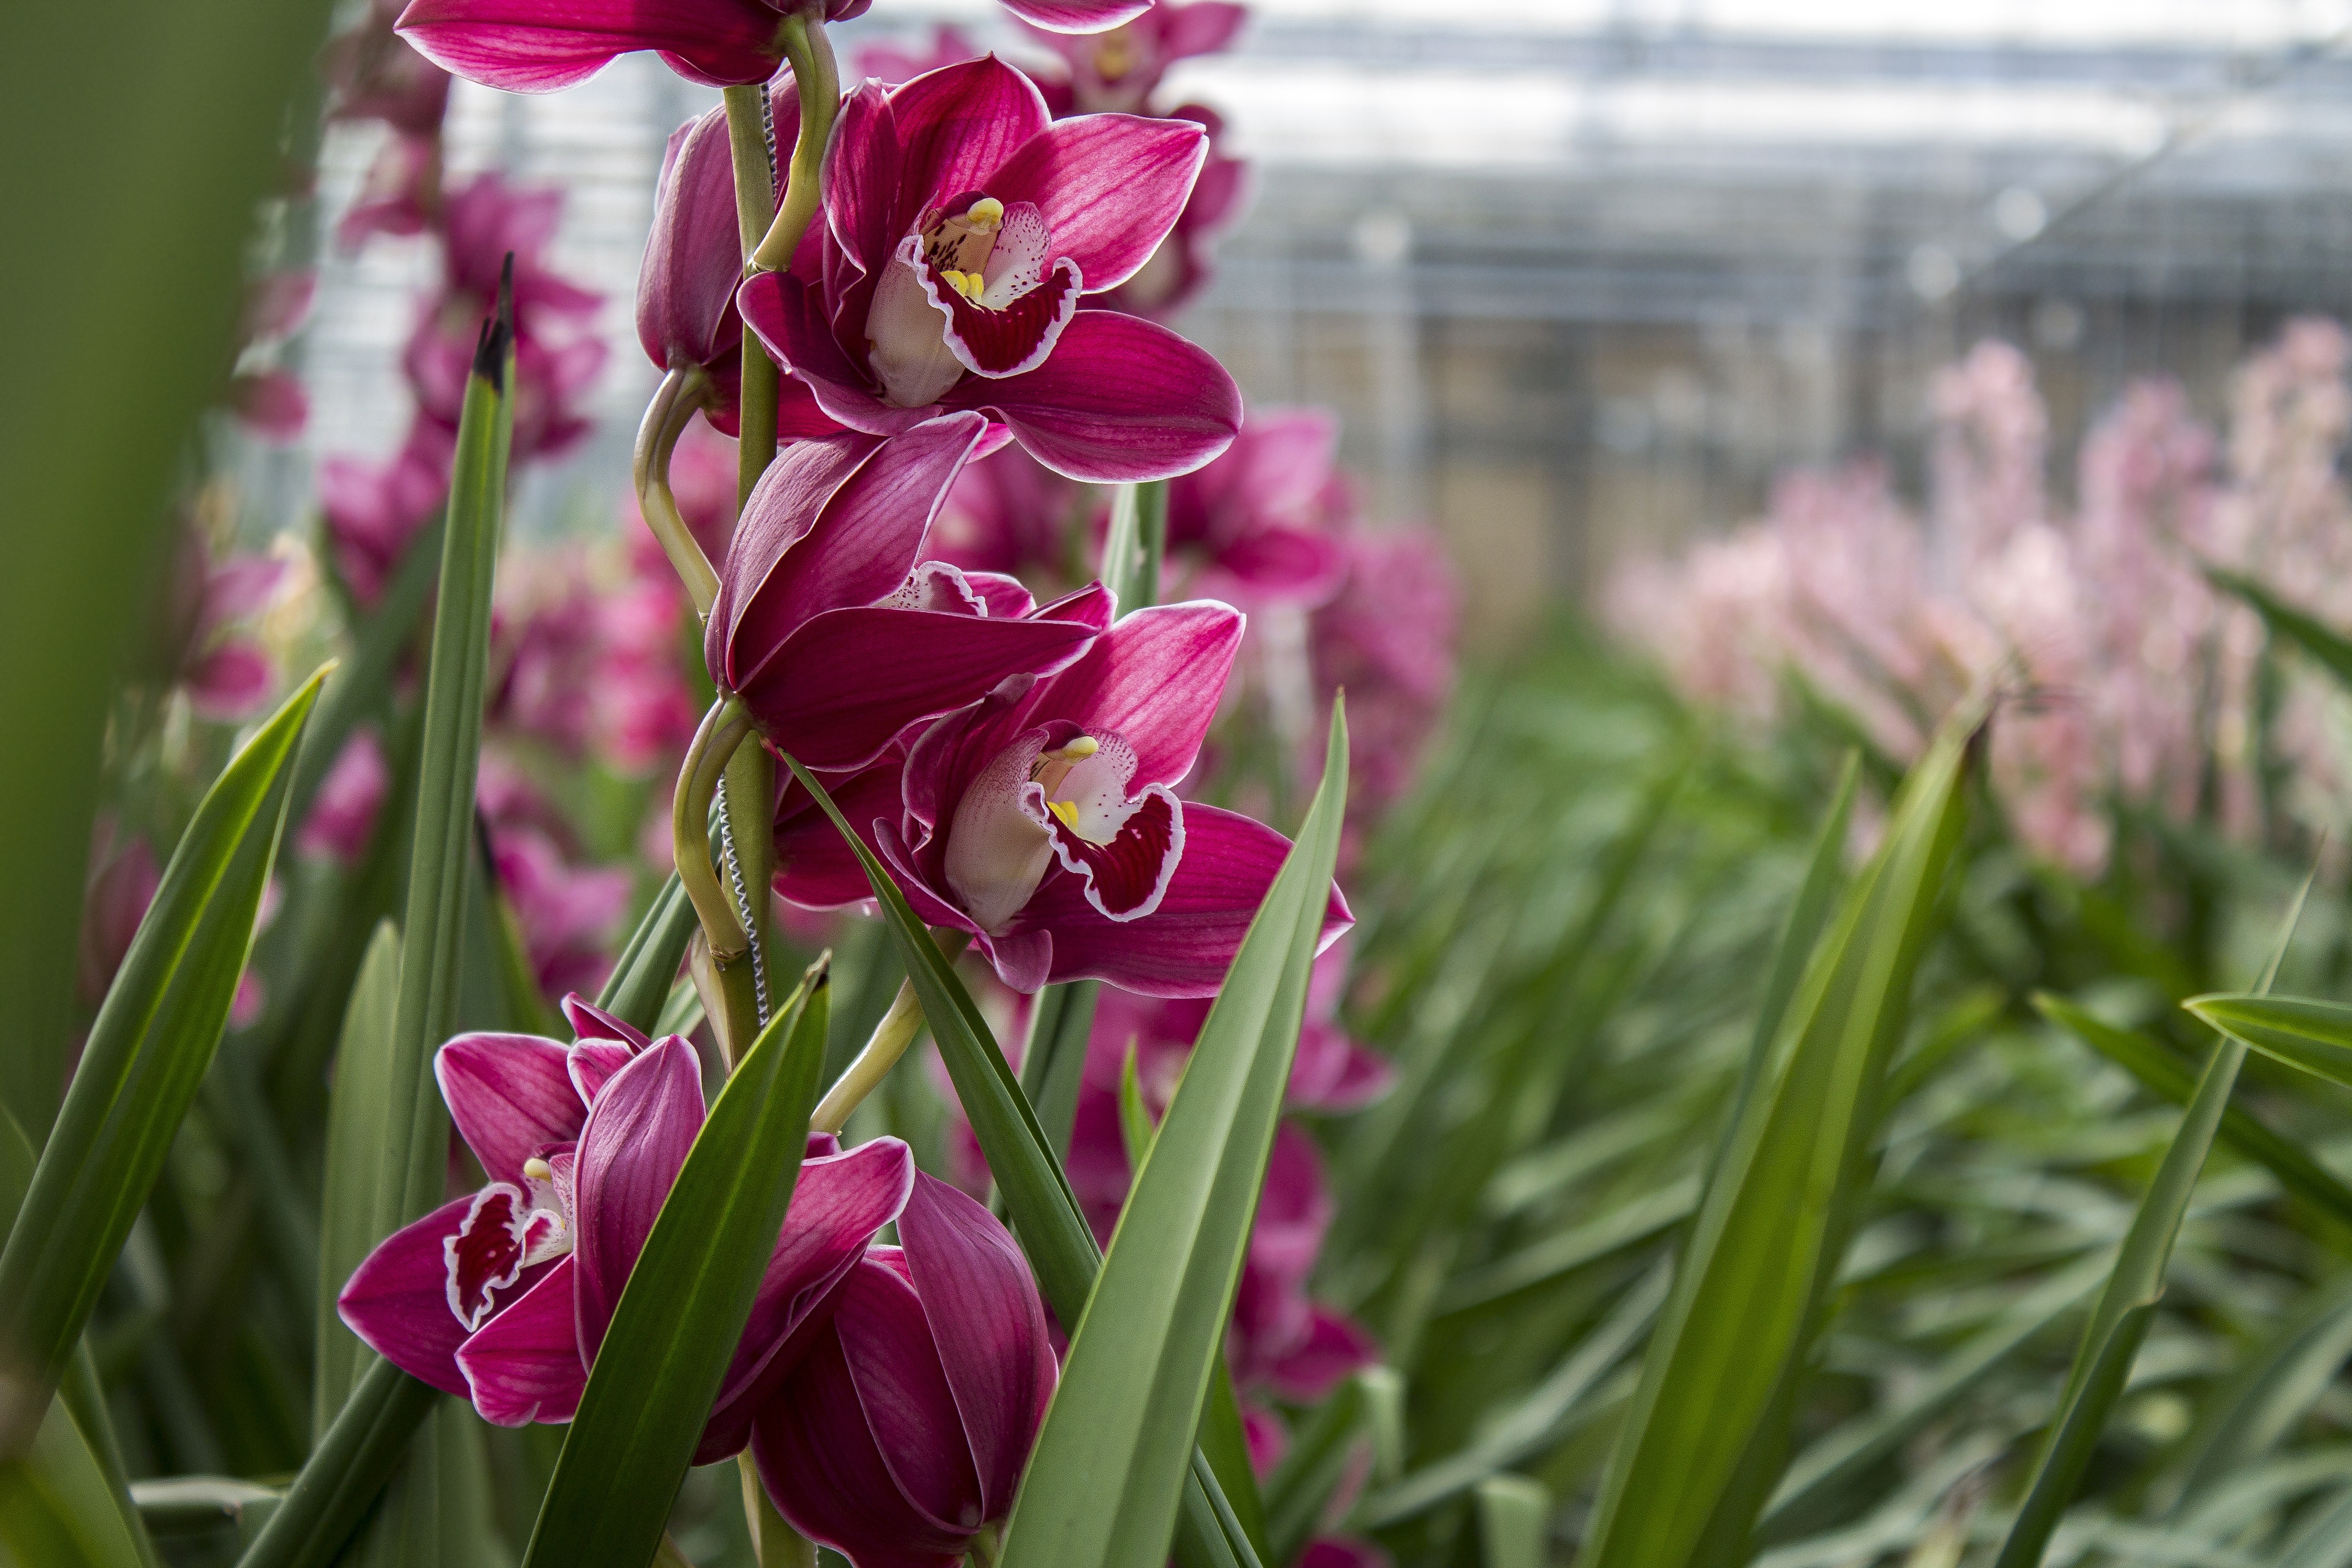
nature, blossom, plant, flower, purple, bloom, green, botany, colorful, garden, pink, flora, greenhouse, plants, orchid, flowers, sheet, cash, leaves, growing, orchids, breeding, gladiolus, nursery, coloured, flowering plant, plant stem, land plant, iris family